List of women's universities and colleges in the United States

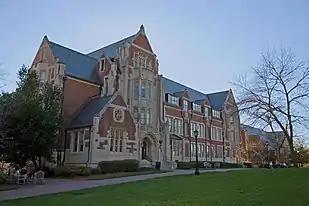
Agnes Scott College

The following is a list of current and historical women's colleges in the United States, organized by state. These are institutions of higher education in the United States have student populations composed exclusively or almost exclusively of women. There are approximately thirty active women's colleges in the U.S., most of which are liberal arts colleges.